Belarusian nationalism

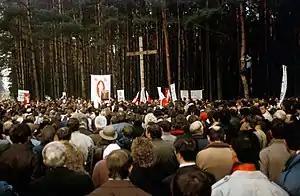
A 1989 meeting at Kurapaty, a Stalinist mass grave site located near Minsk

Eight years after Masherov's sudden death in 1980, the Belarusian nationalist movement began to re-emerge, this time under the leadership of young historian Zianon Pazniak. Pazniak's 1988 discovery of the Kurapaty mass grave site brought widespread backlash against the Soviet government. At the time, the Soviet government unsuccessfully attempted to paint Kurapaty as a Nazi, rather than Soviet, mass grave site. Around the same time, the pro-western and pro-Russian factions of the nationalist movement began to conflict openly. The Belarusian Popular Front was established in 1989 under Pazniak's leadership, and 37 of its members were elected a year later, in the 1990 Belarusian Supreme Soviet election.